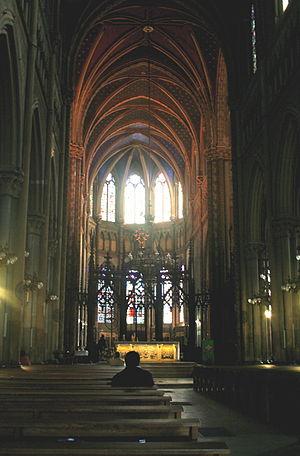
Voiron (Isère) - Nef de Saint-Bruno.
L'église Saint-Bruno est un édifice religieux situé au cœur de Voiron, construit au XIXᵉ siècle. Les chartreux apportèrent une importante contribution financière à la construction de ce monument, et c'est donc en remerciement à l'ordre des chartreux que l'église prit le nom de leur fondateur Saint-Bruno.